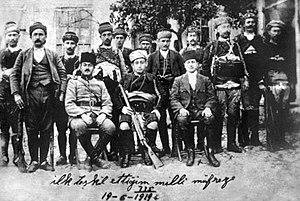
Pendant la période du déclin de l'Empire ottoman, le gouvernement des sultans mène, à partir de 1826, une série de réformes pour renforcer et moderniser l'armée ottomane afin de faire face aux révoltes intérieures et aux ambitions des puissances étrangères. Les réformes des Tanzimat établissent une armée permanente basée sur la conscription mais ne peuvent empêcher une série de défaites dans les guerres russo-turques et les guerres balkaniques. Allié de l'Allemagne pendant la Première guerre mondiale en Orient, il est entraîné dans sa défaite en 1918. Le refus de la capitulation entraîne la constitution d'une nouvelle armée nationale, autour de Mustafa Kemal, qui sort victorieuse de la guerre d'indépendance turque en 1922.